11th and 17th Consolidated Arkansas Infantry Regiment

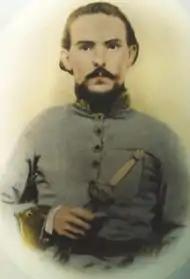
Colonel John L. Logan

In March 1863, the 11th Arkansas Infantry Regiment and the 17th (Griffith's) Arkansas Infantry Regiment were consolidated to bring the strength of each unit to an acceptable number. Col. John L. Logan assumed command, since he was the senior Colonel superseding Col. John Griffith of the 17th Arkansas Infantry. Companies H and I of the Eleventh Arkansas were combined with Company C while the remaining companies remained the same. The companies of the Seventeenth Arkansas were combined into 3 companies, H, I, and K of the new consolidated regiment. Almost immediately the Confederate War Department ordered the unit mounted, with plans for it to serve as a mounted infantry rather than as Cavalry. The "footsore" troops gladly accepted their mounts and spent long hours drilling in this new branch of service.